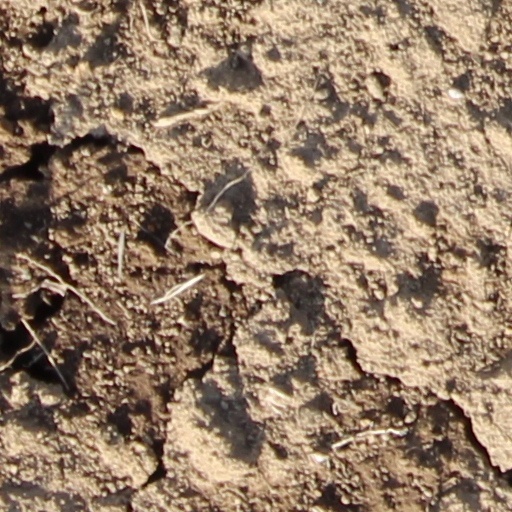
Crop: wheat